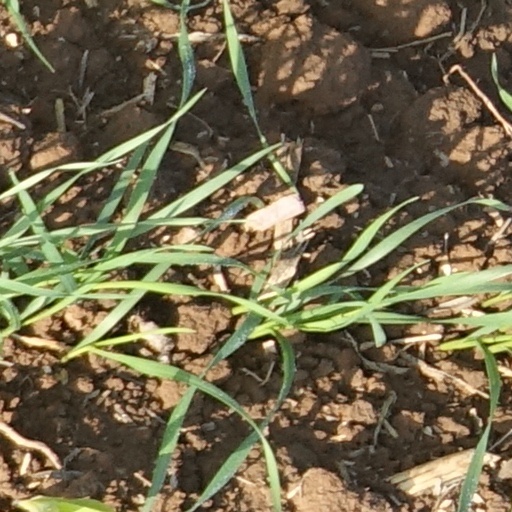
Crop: wheat